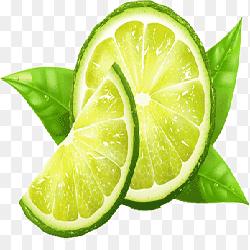
Label: Lemon